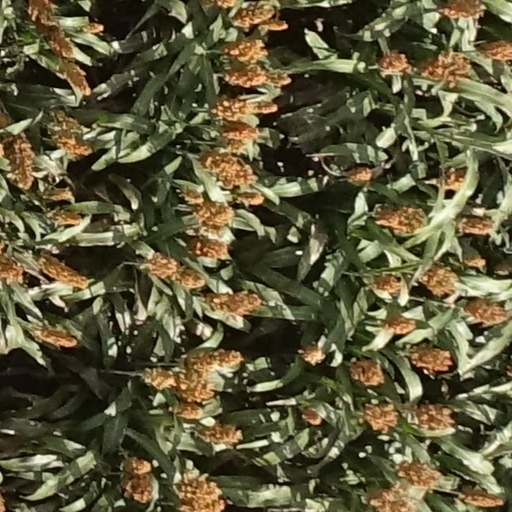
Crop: sorghum